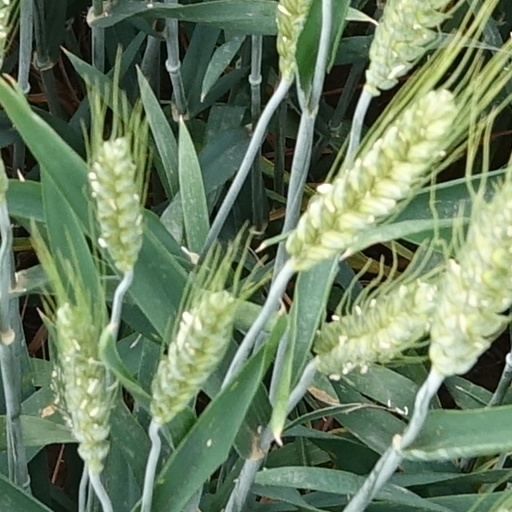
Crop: wheat